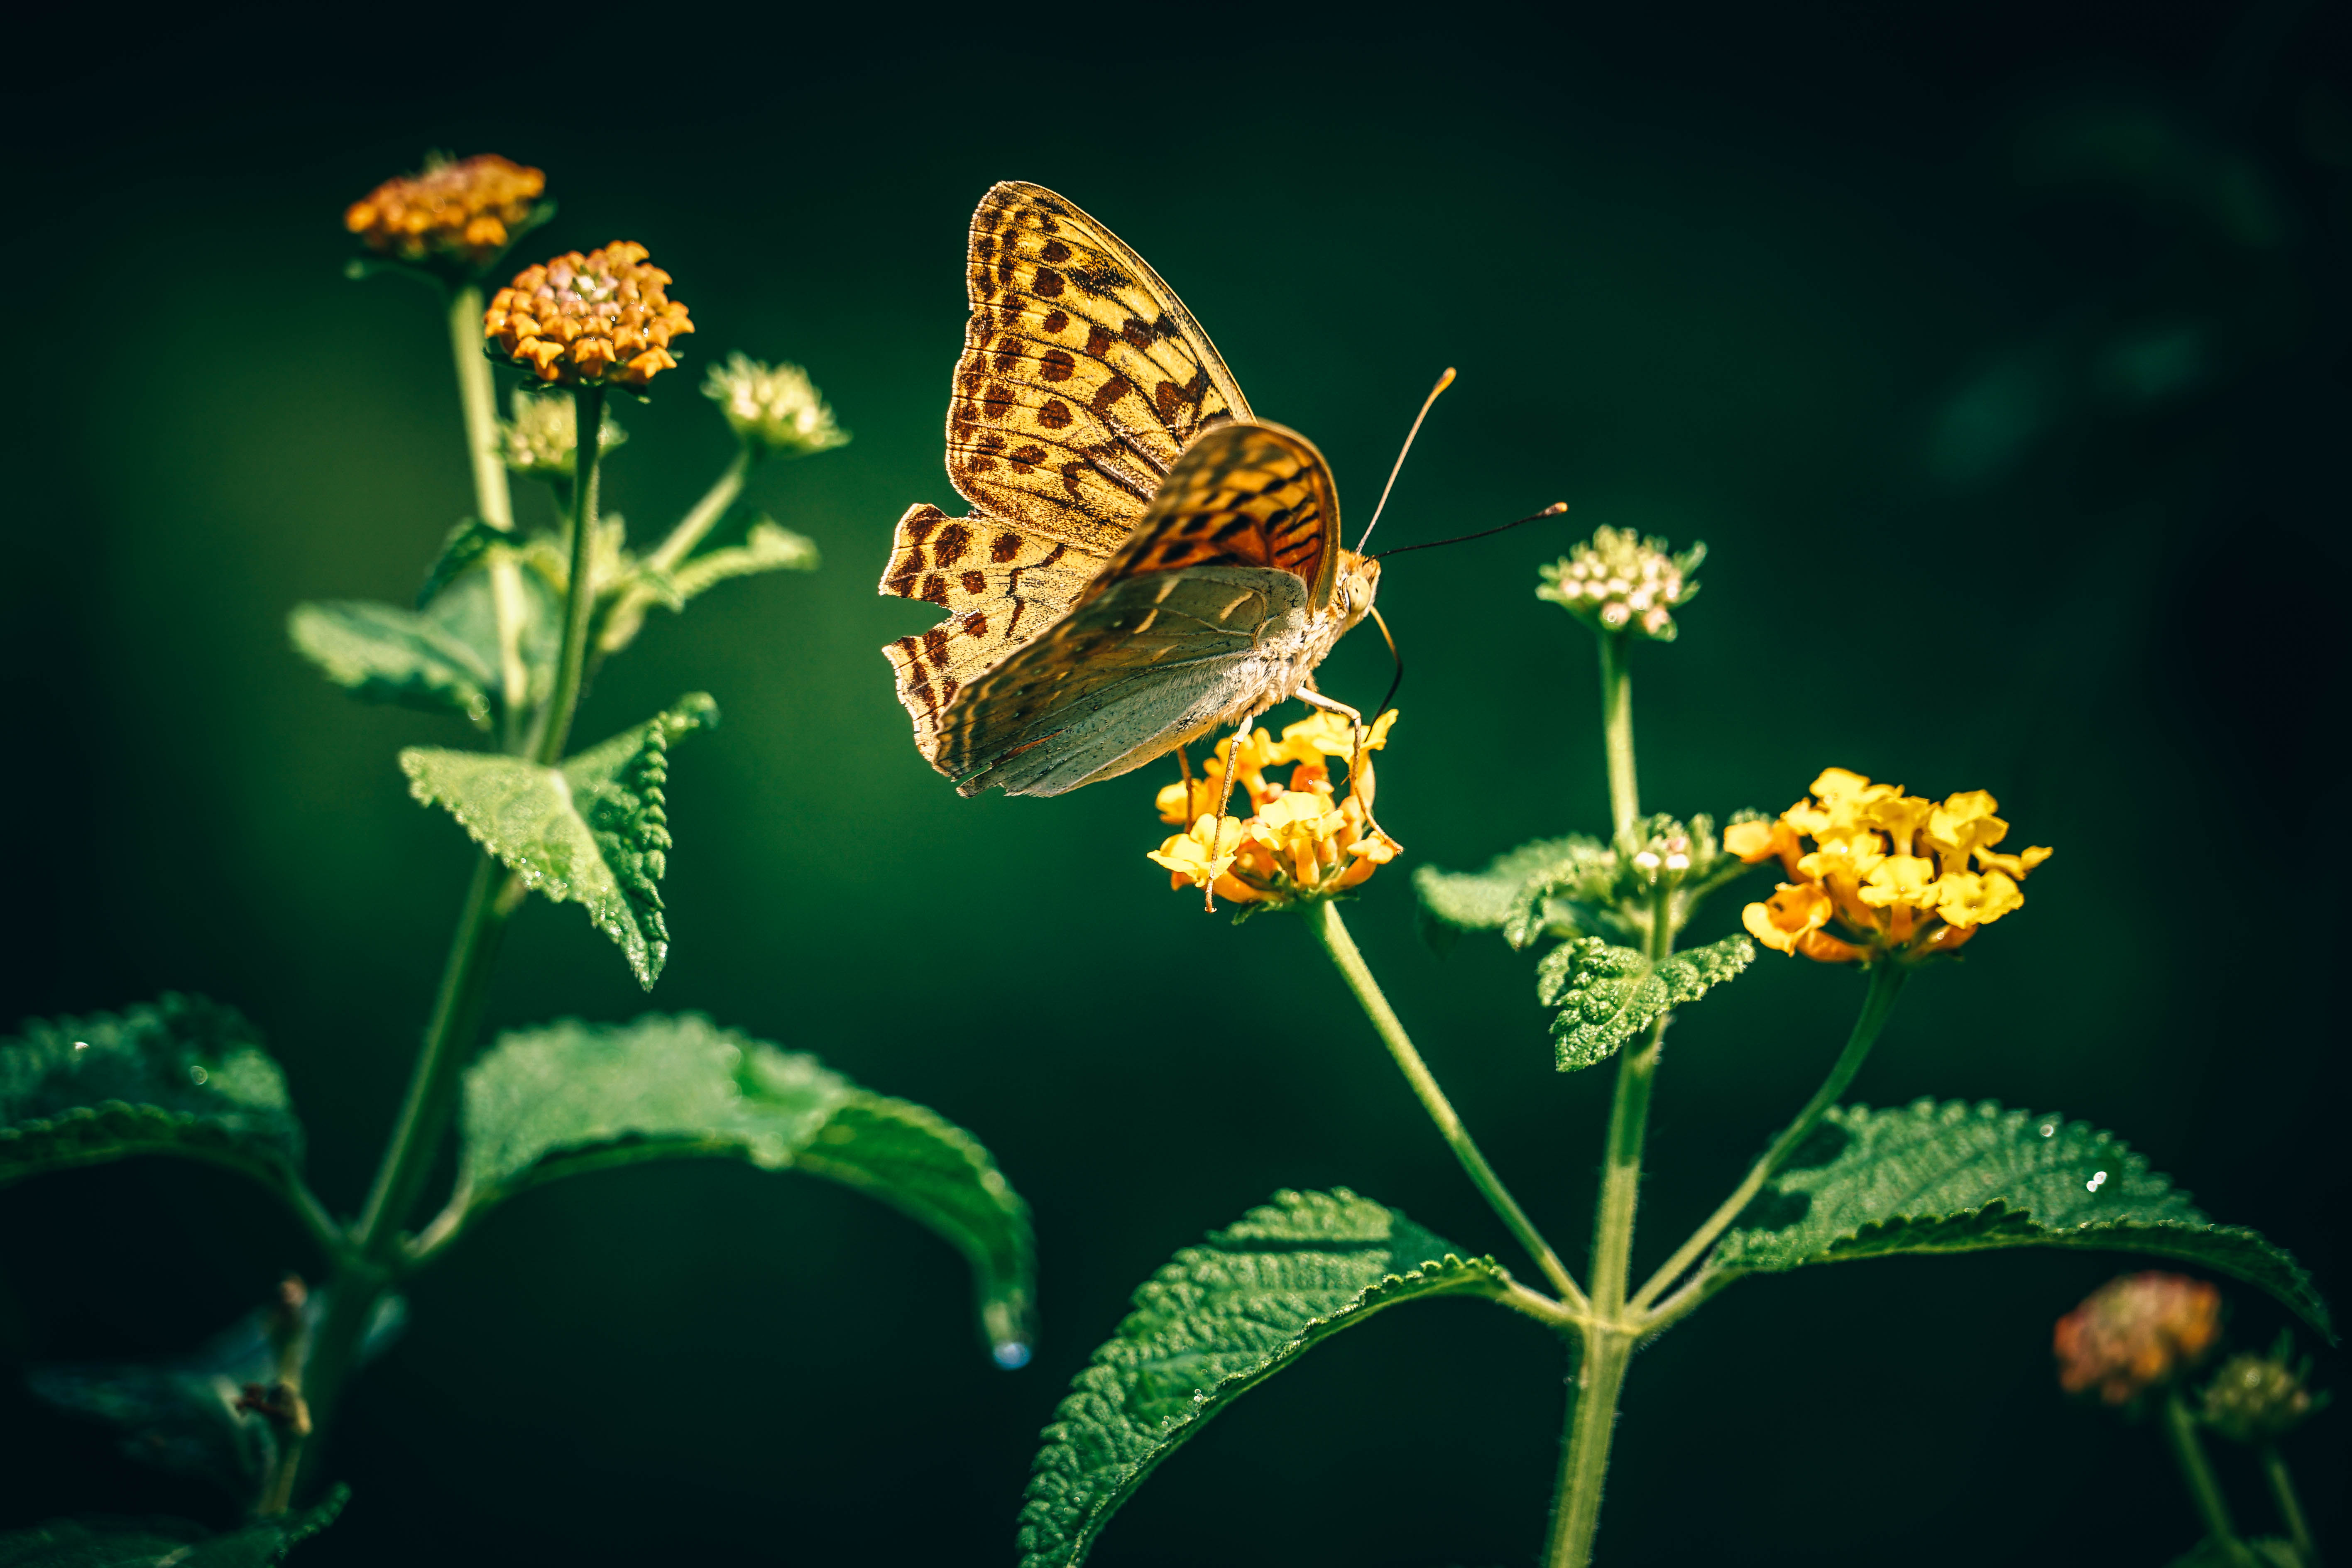
nature, blossom, plant, photography, leaf, flower, bloom, pollen, green, insect, botany, butterfly, flora, fauna, invertebrate, flowers, leaves, nectar, macro photography, pollinator, moths and butterflies